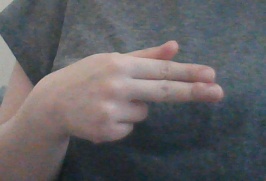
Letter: ghain